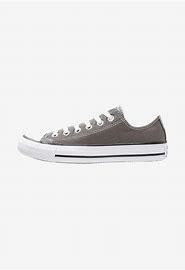
Brand: Converse
Model: Chuck Taylor All Star Ox